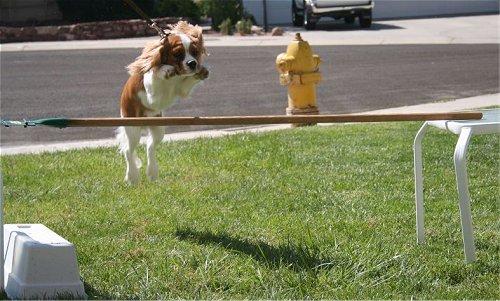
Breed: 207-n000026-Blenheim_spaniel